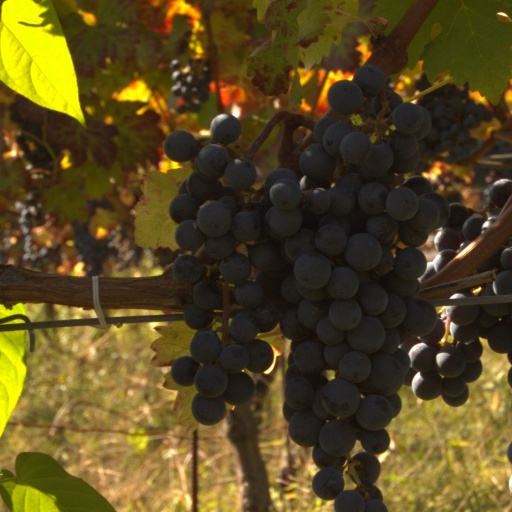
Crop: grape